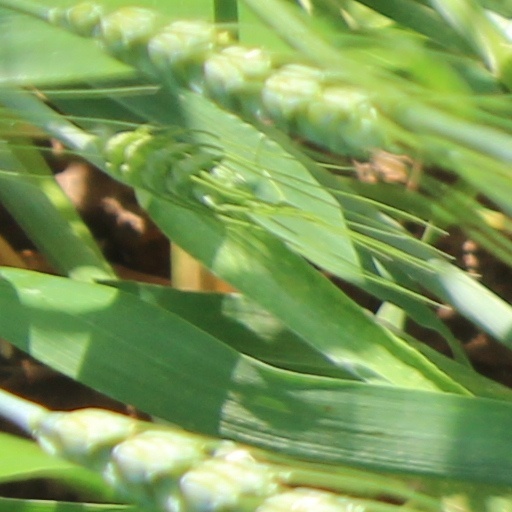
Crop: wheat